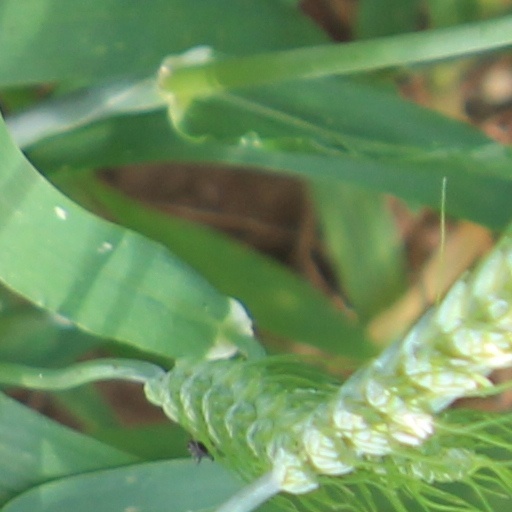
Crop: wheat